Paulo Gonçalves (motorcyclist)

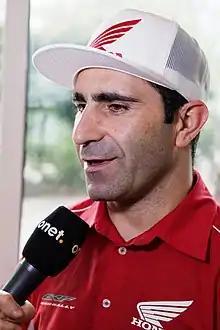
Gonçalves in an interview for the 2016 Dakar Rally

Paulo Gonçalves (5 February 1979 – 12 January 2020) was a Portuguese rally racing motorcycle rider. He won the FIM Cross-Country Rallies World Championship in 2013.